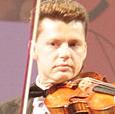
Age: 36